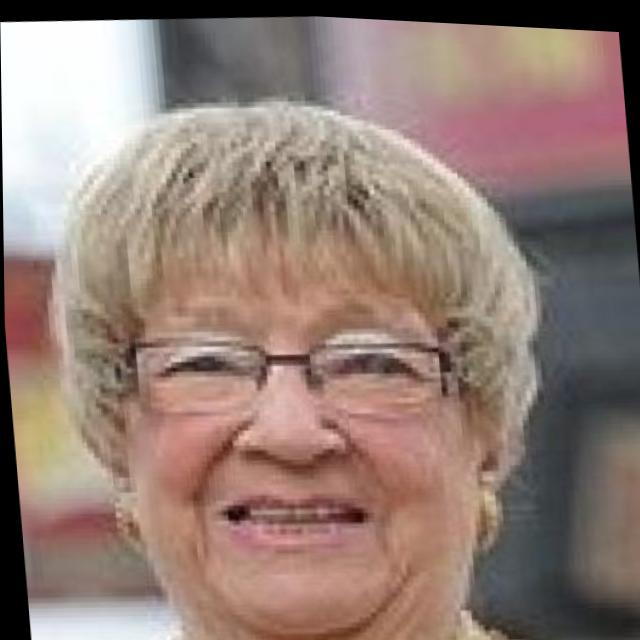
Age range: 45-64